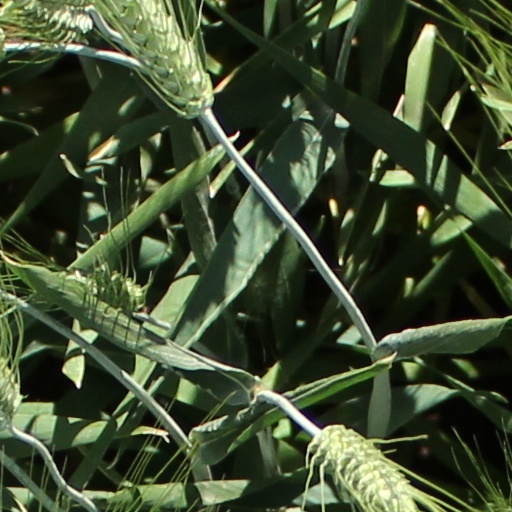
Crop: wheat